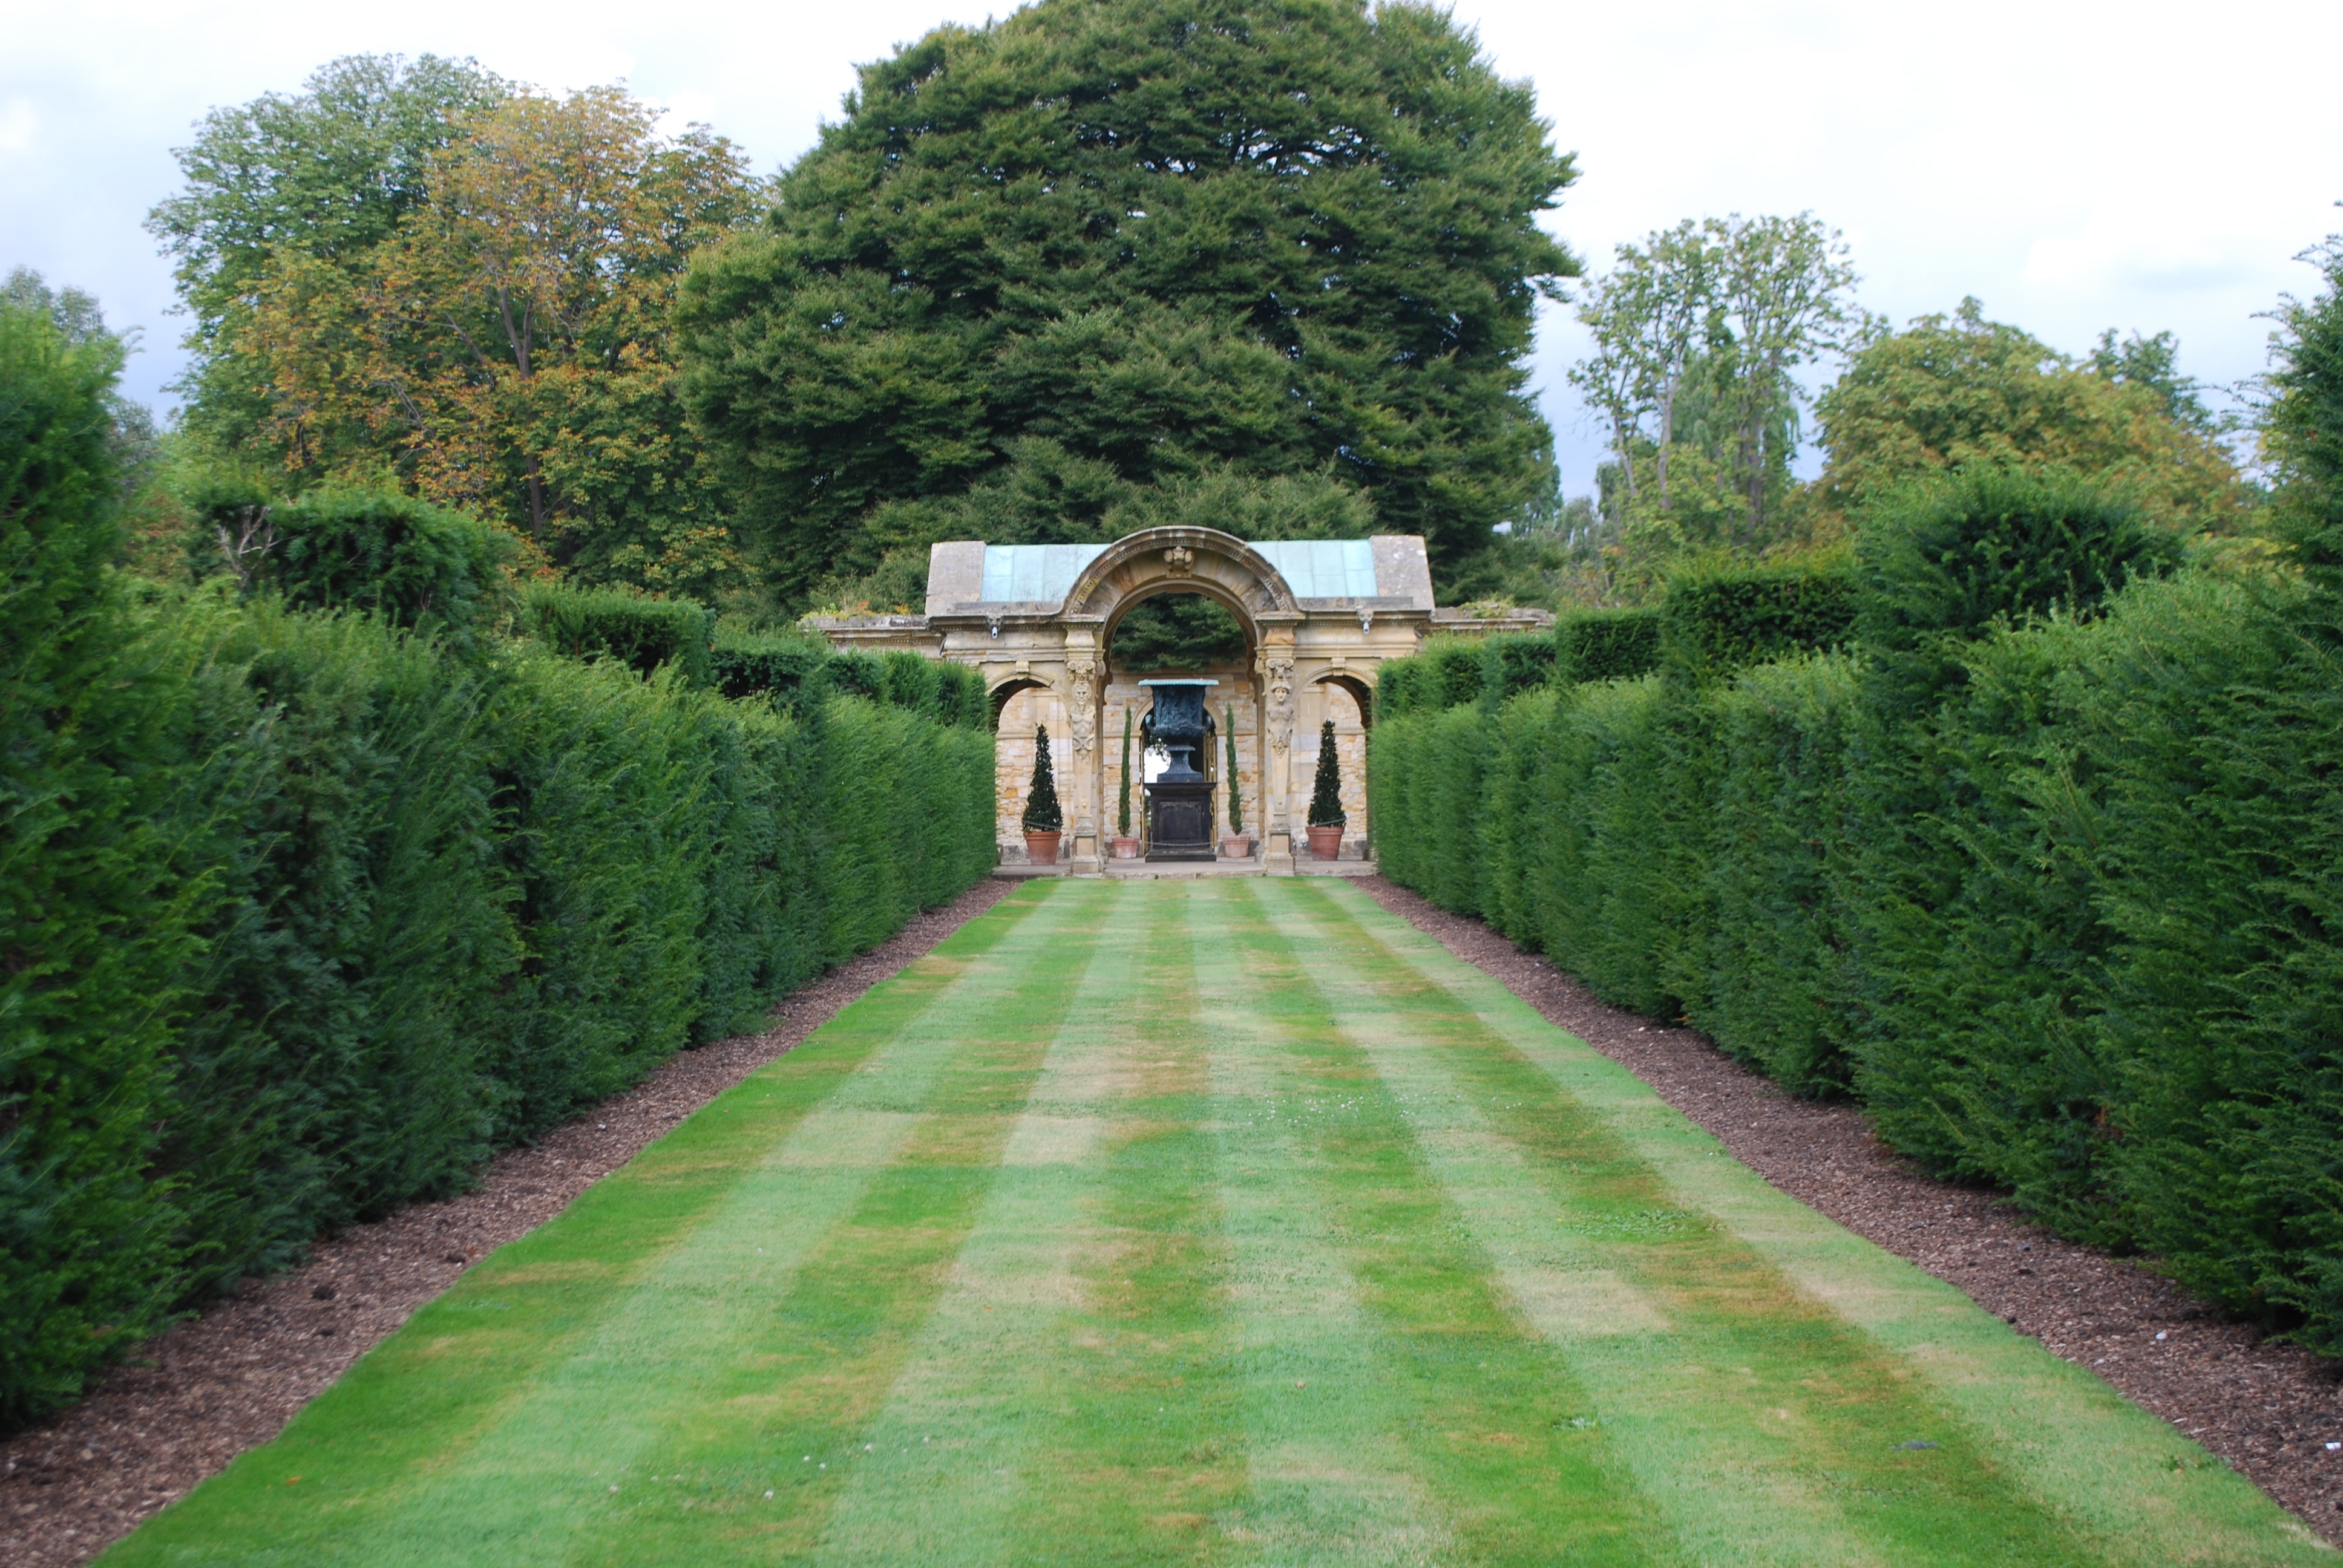
tree, lawn, walkway, garden, waterway, shrub, botanical garden, estate